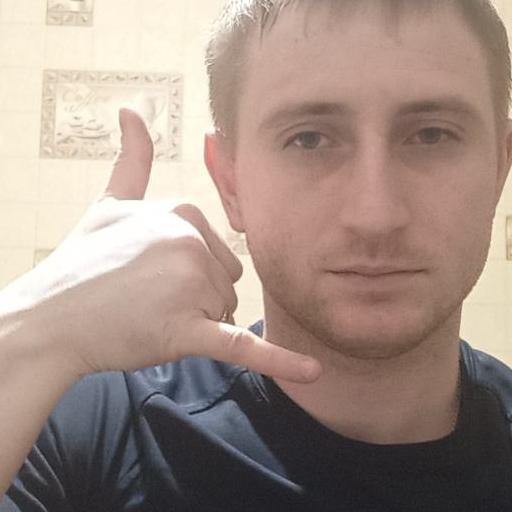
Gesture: call